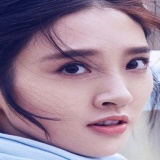
diễn viên Đường Nghệ Hân